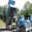
Label: truck